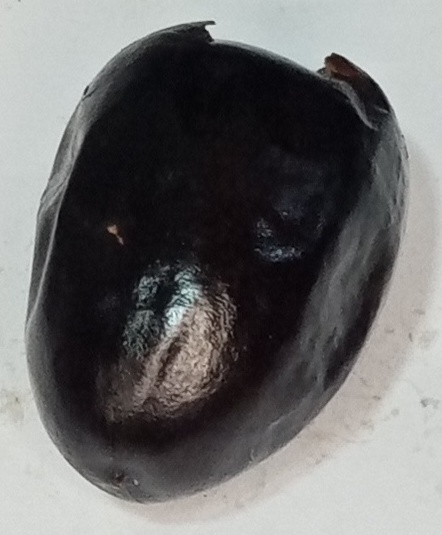
Variety: kupro
Size: large
Grade: grade-1